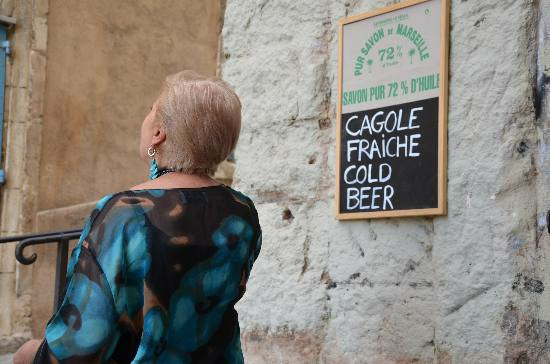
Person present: Yes